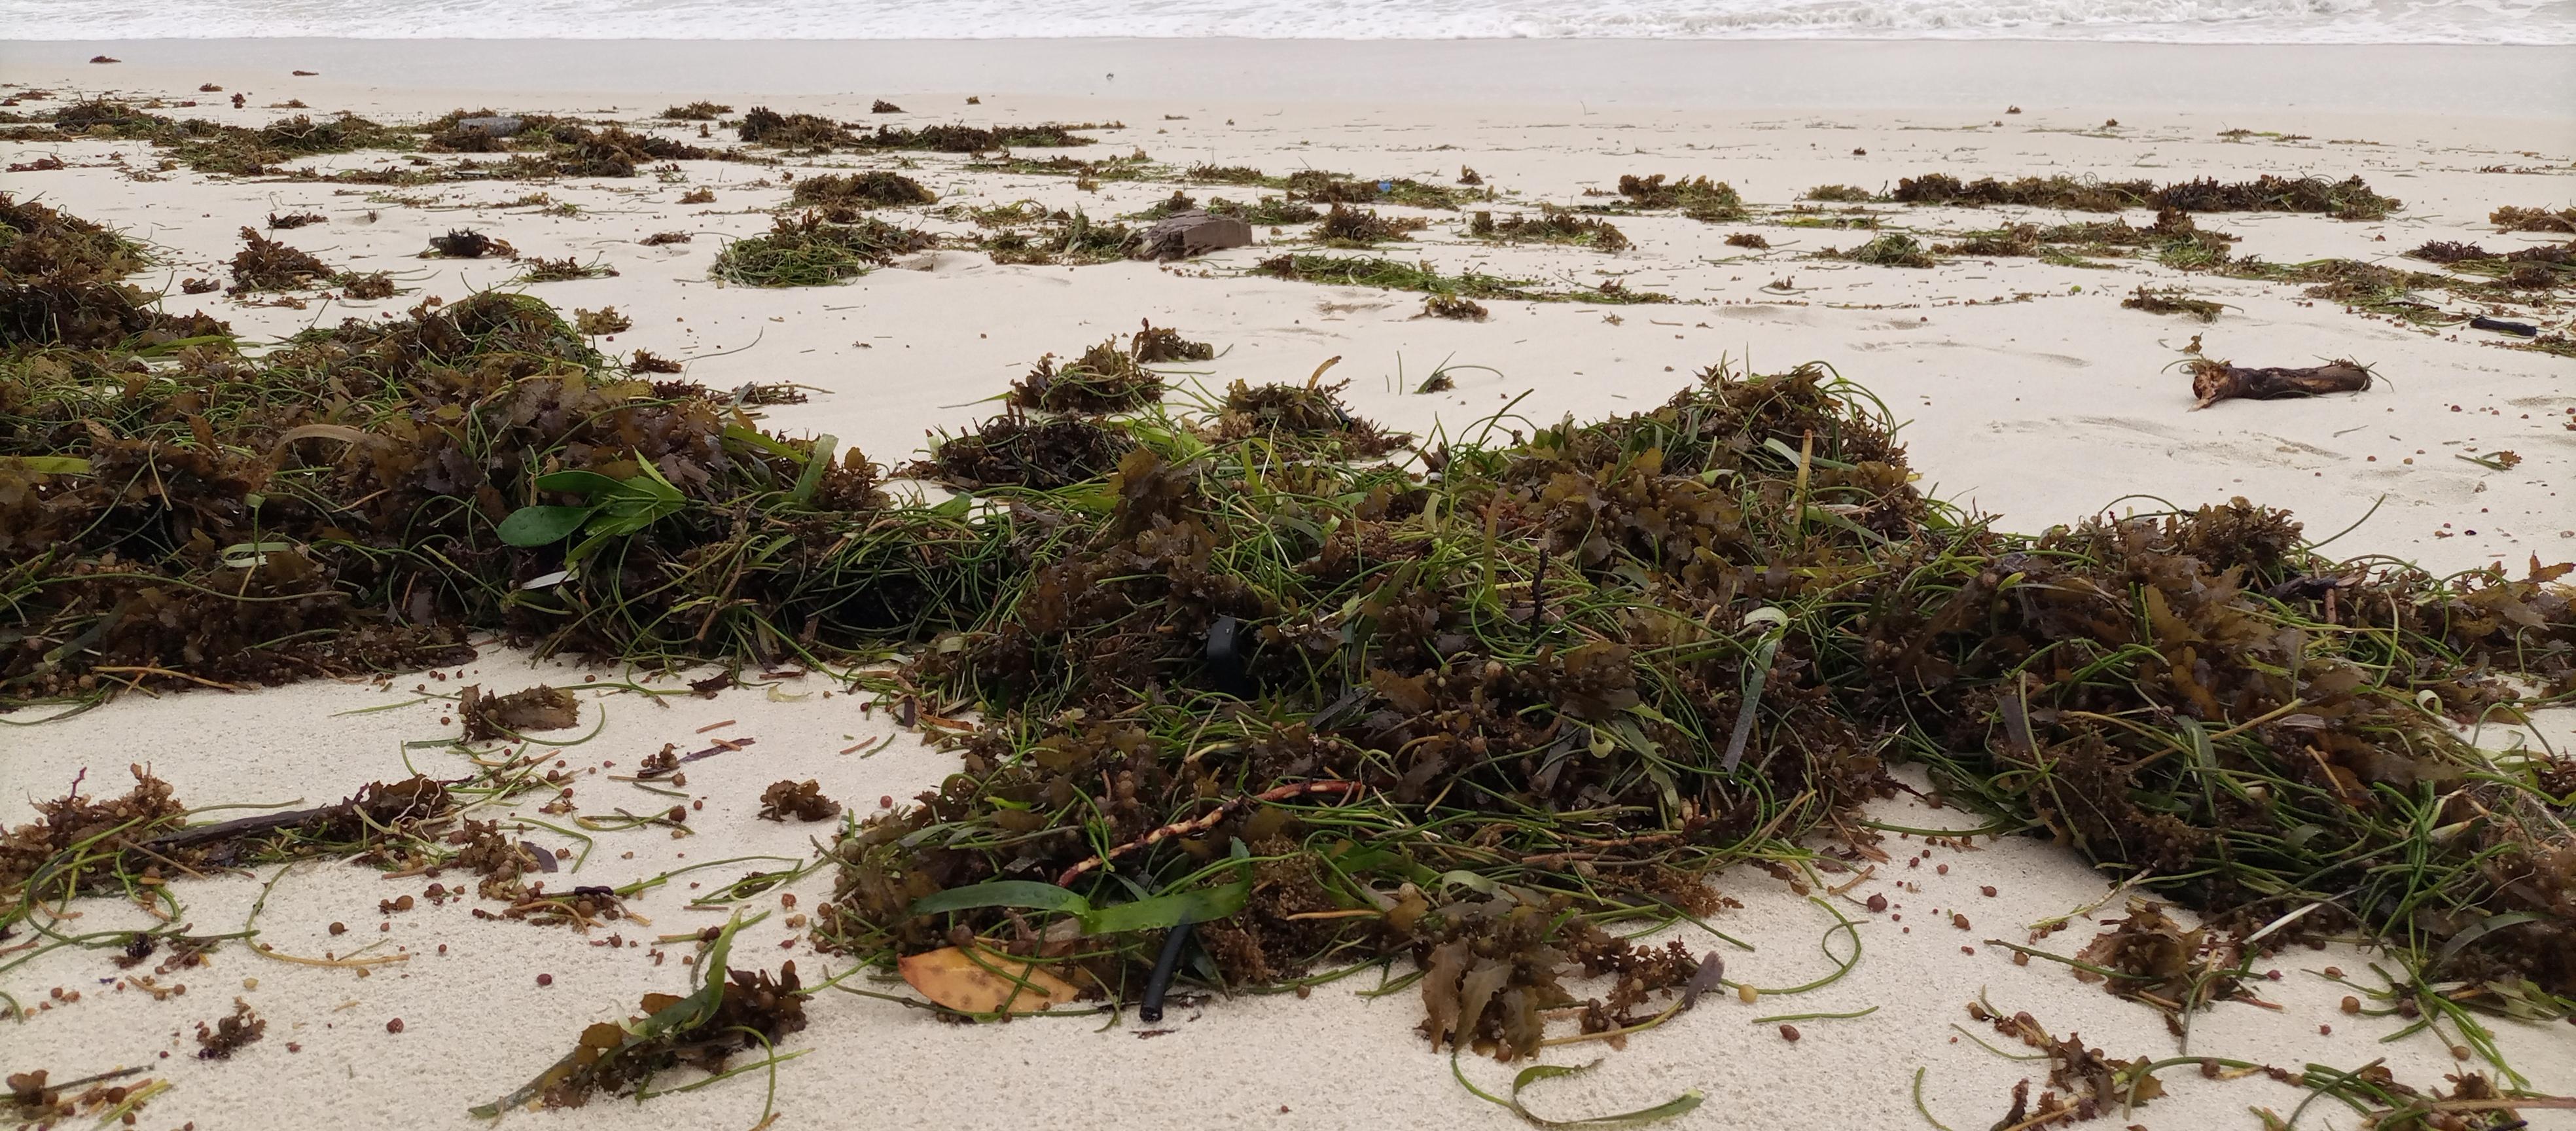
Ufuo umefunikwa na magugu ya baharini yaliyosukumwa na mawimbi. Mchanga unaonekana umejaa mabaki ya mimea.  Bahari ipo mbele ikitulia. Mazingira yanaonyeshwa wakati wa maji kuu. Eneo linaonekana la pwani. Mandhari inaonyesha hali ya asili.